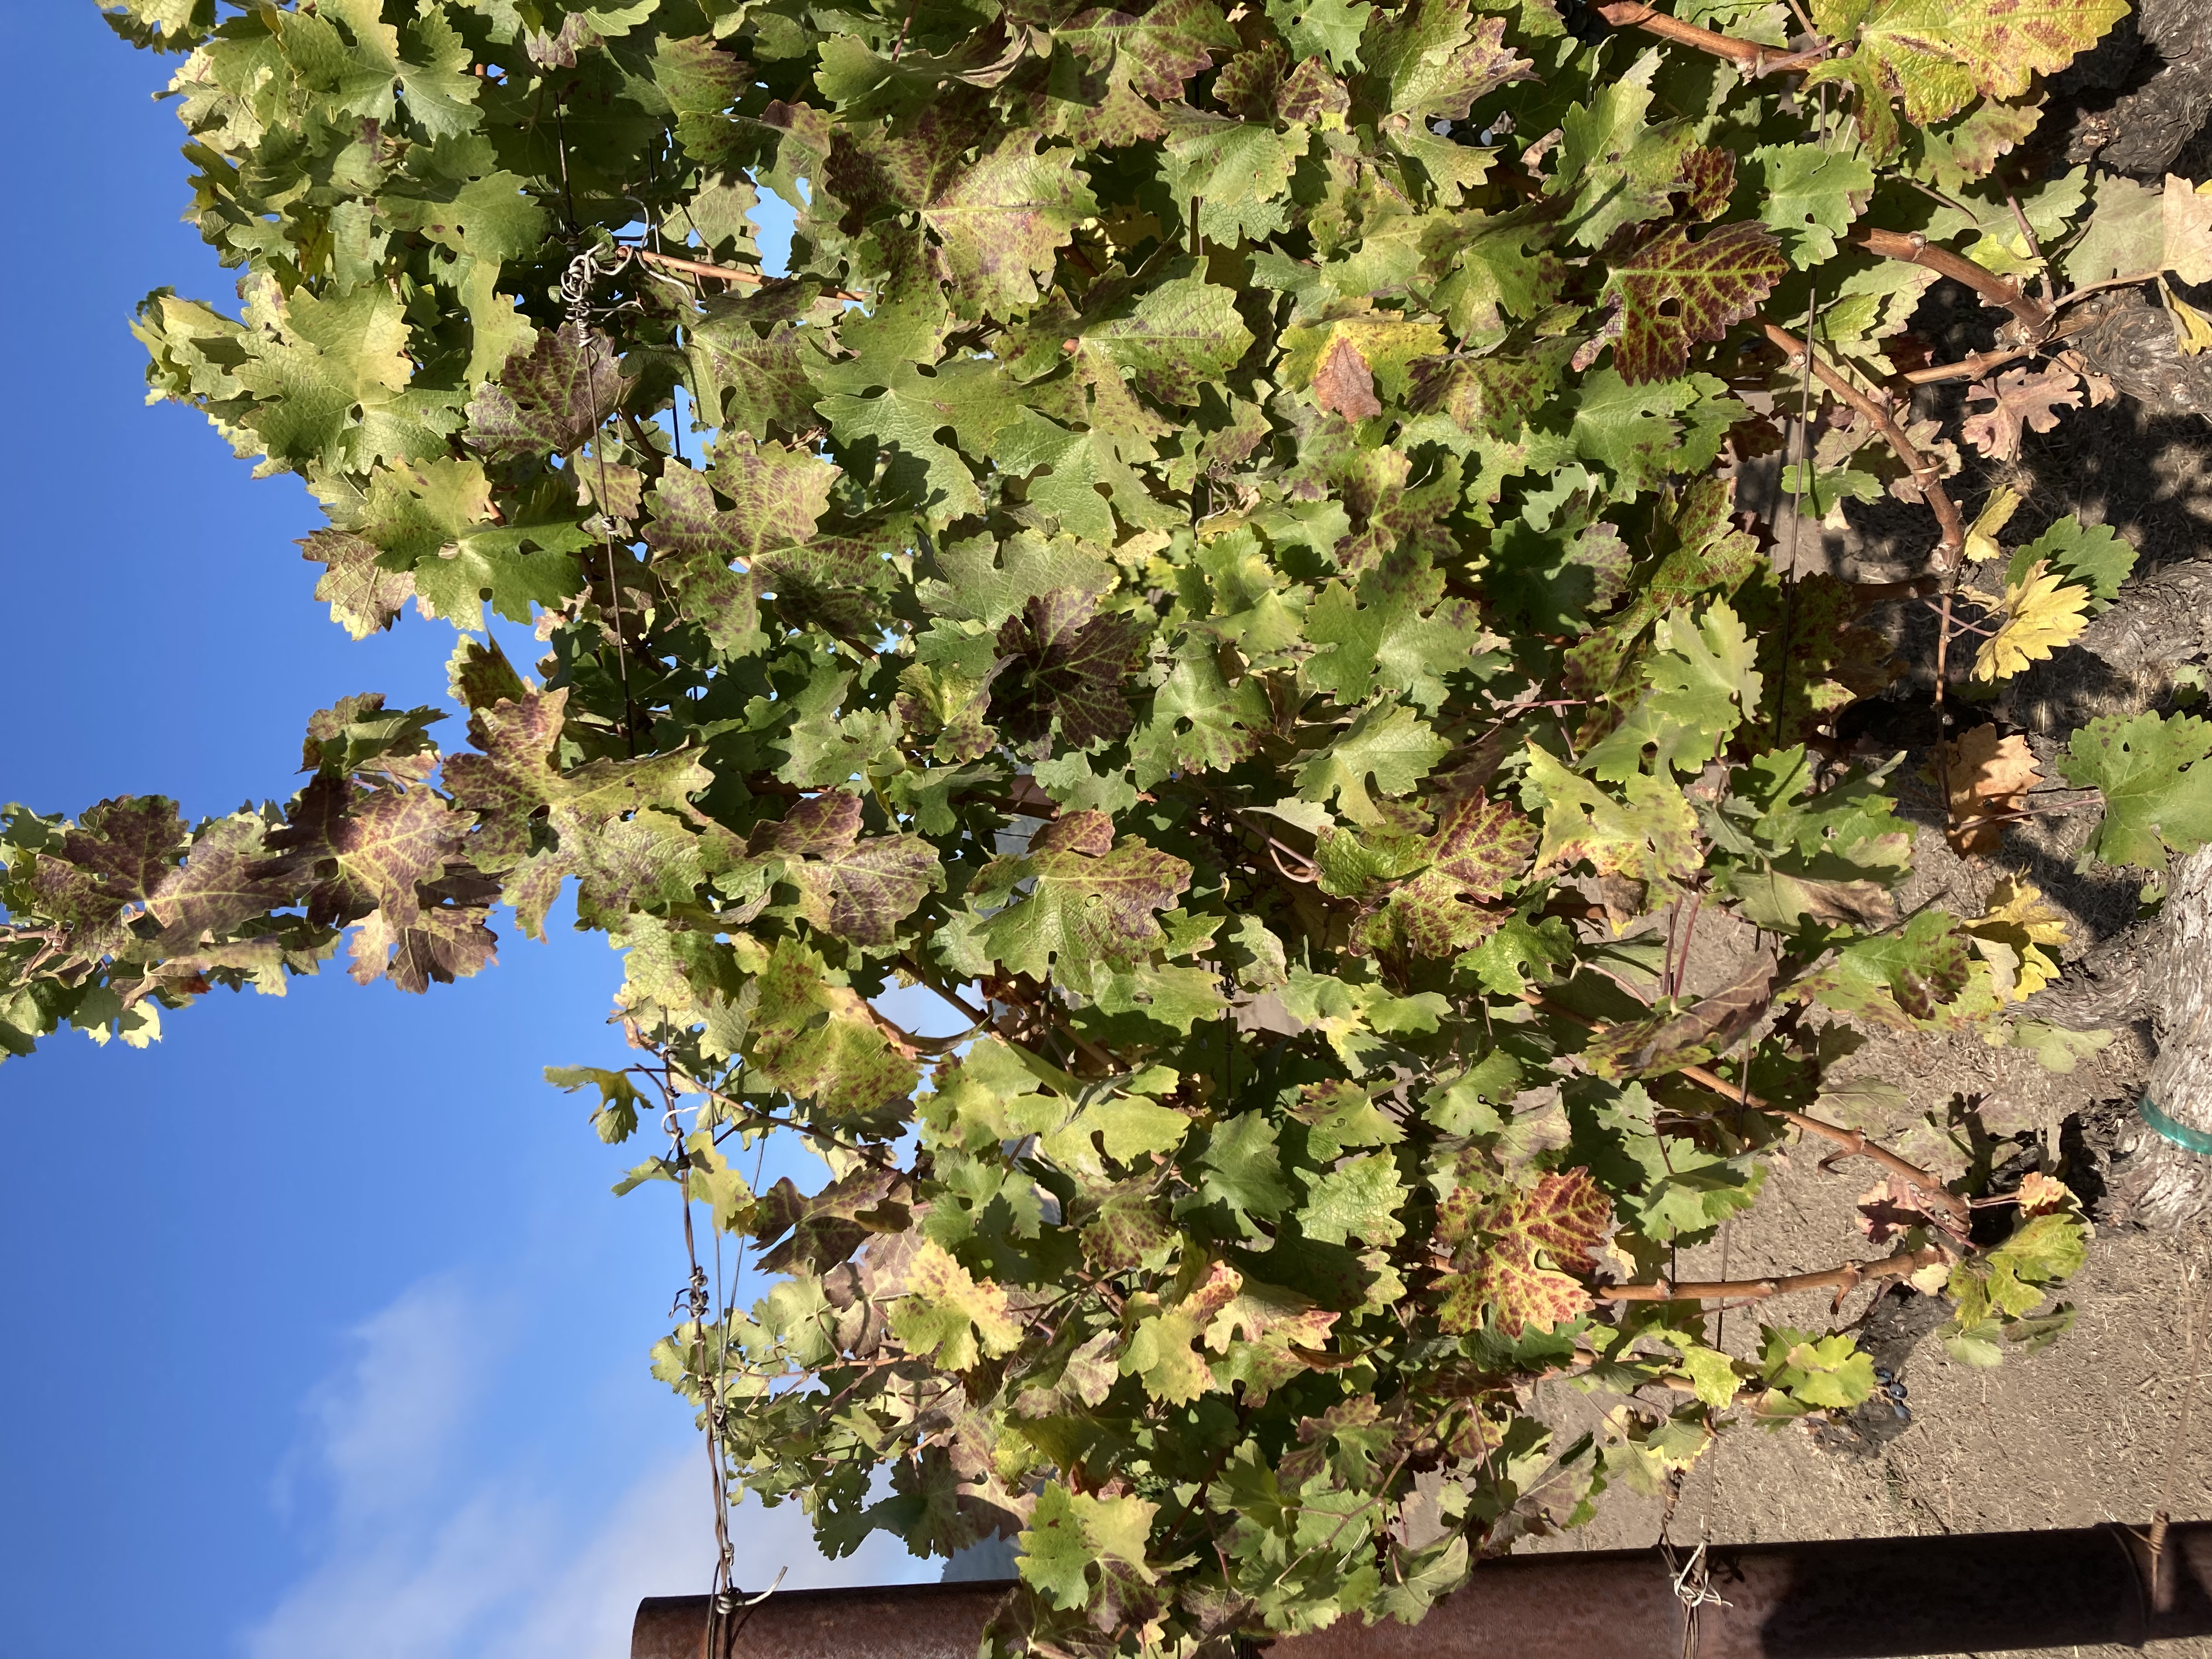
Label: Leafroll 3